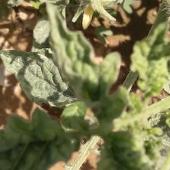
Crop: Tomato
Condition: virosis-d